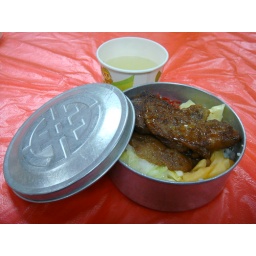
workers packed these before they hop onto the train to work in the mountains